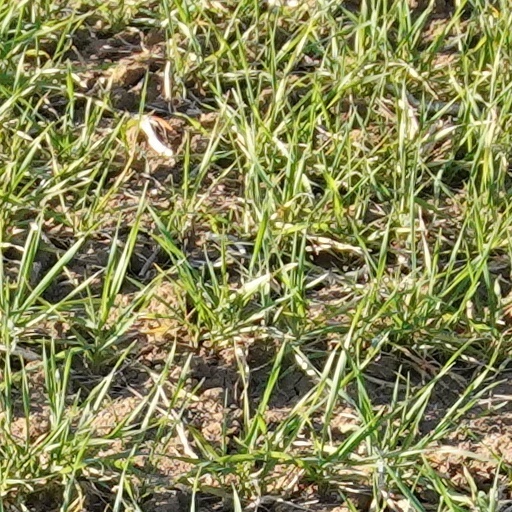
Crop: wheat